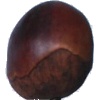
Label: chestnut